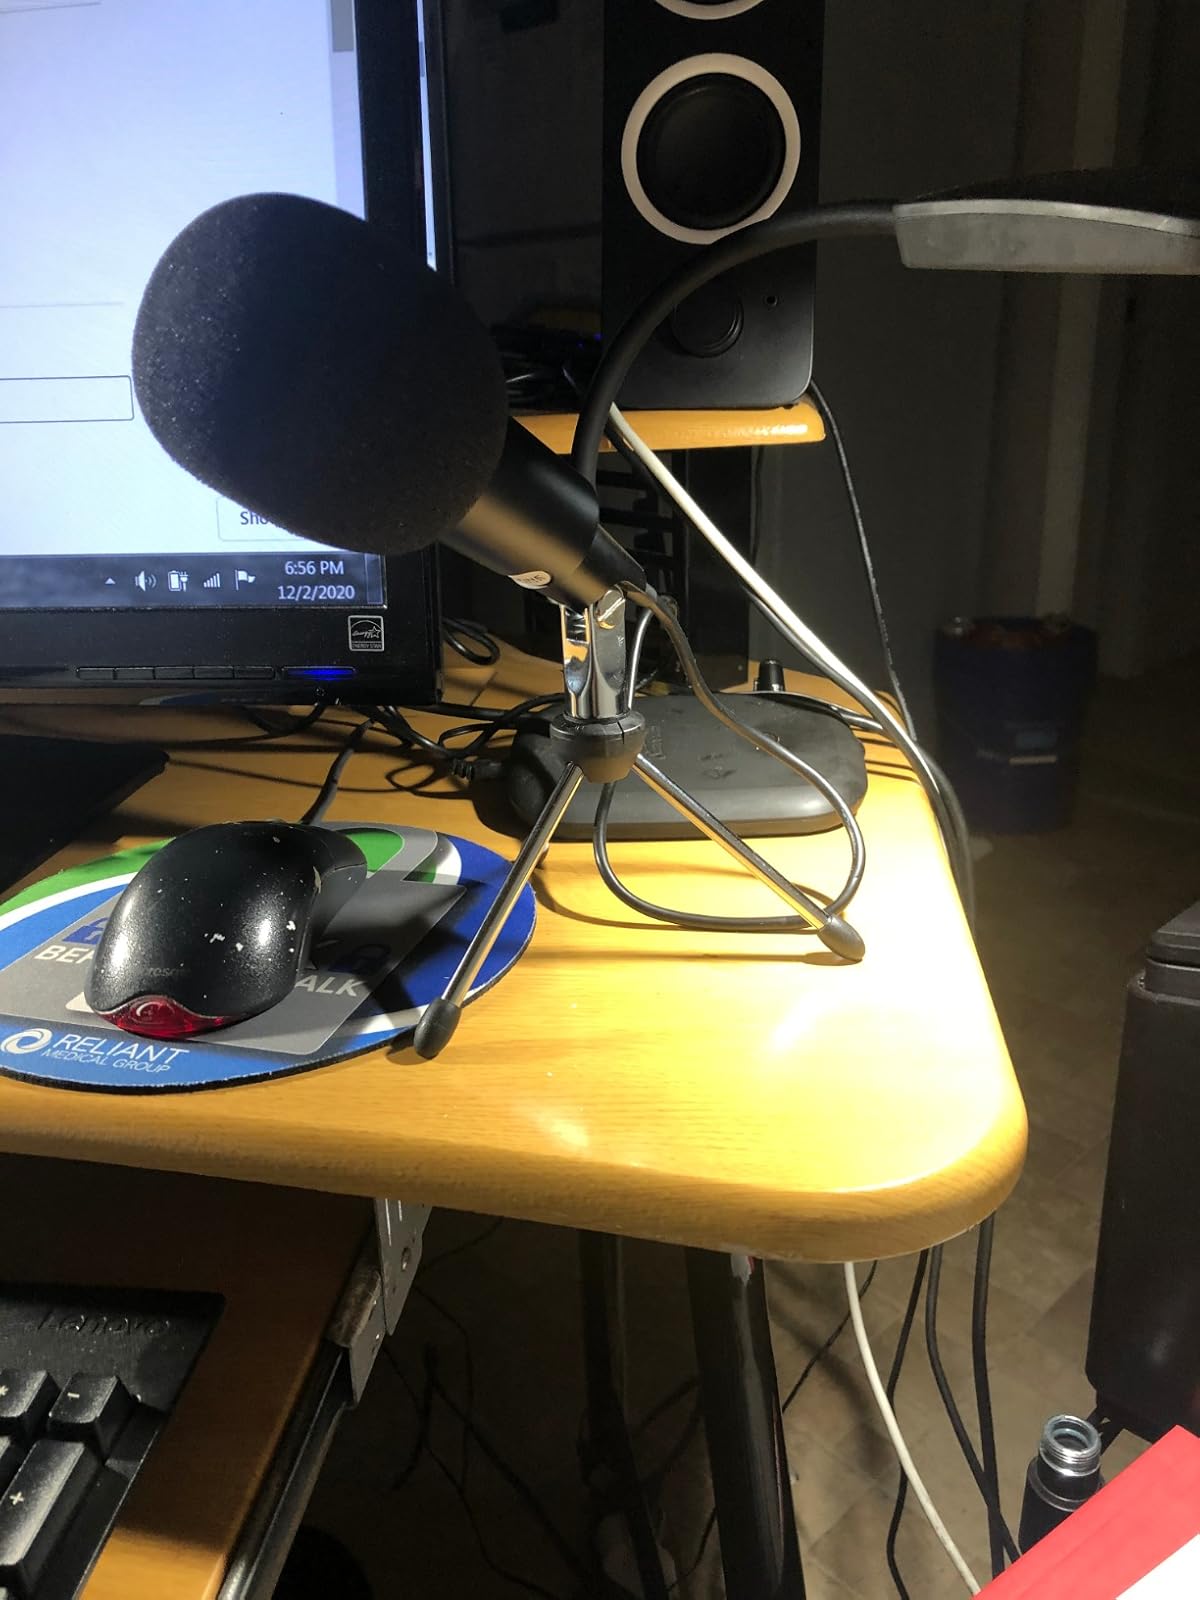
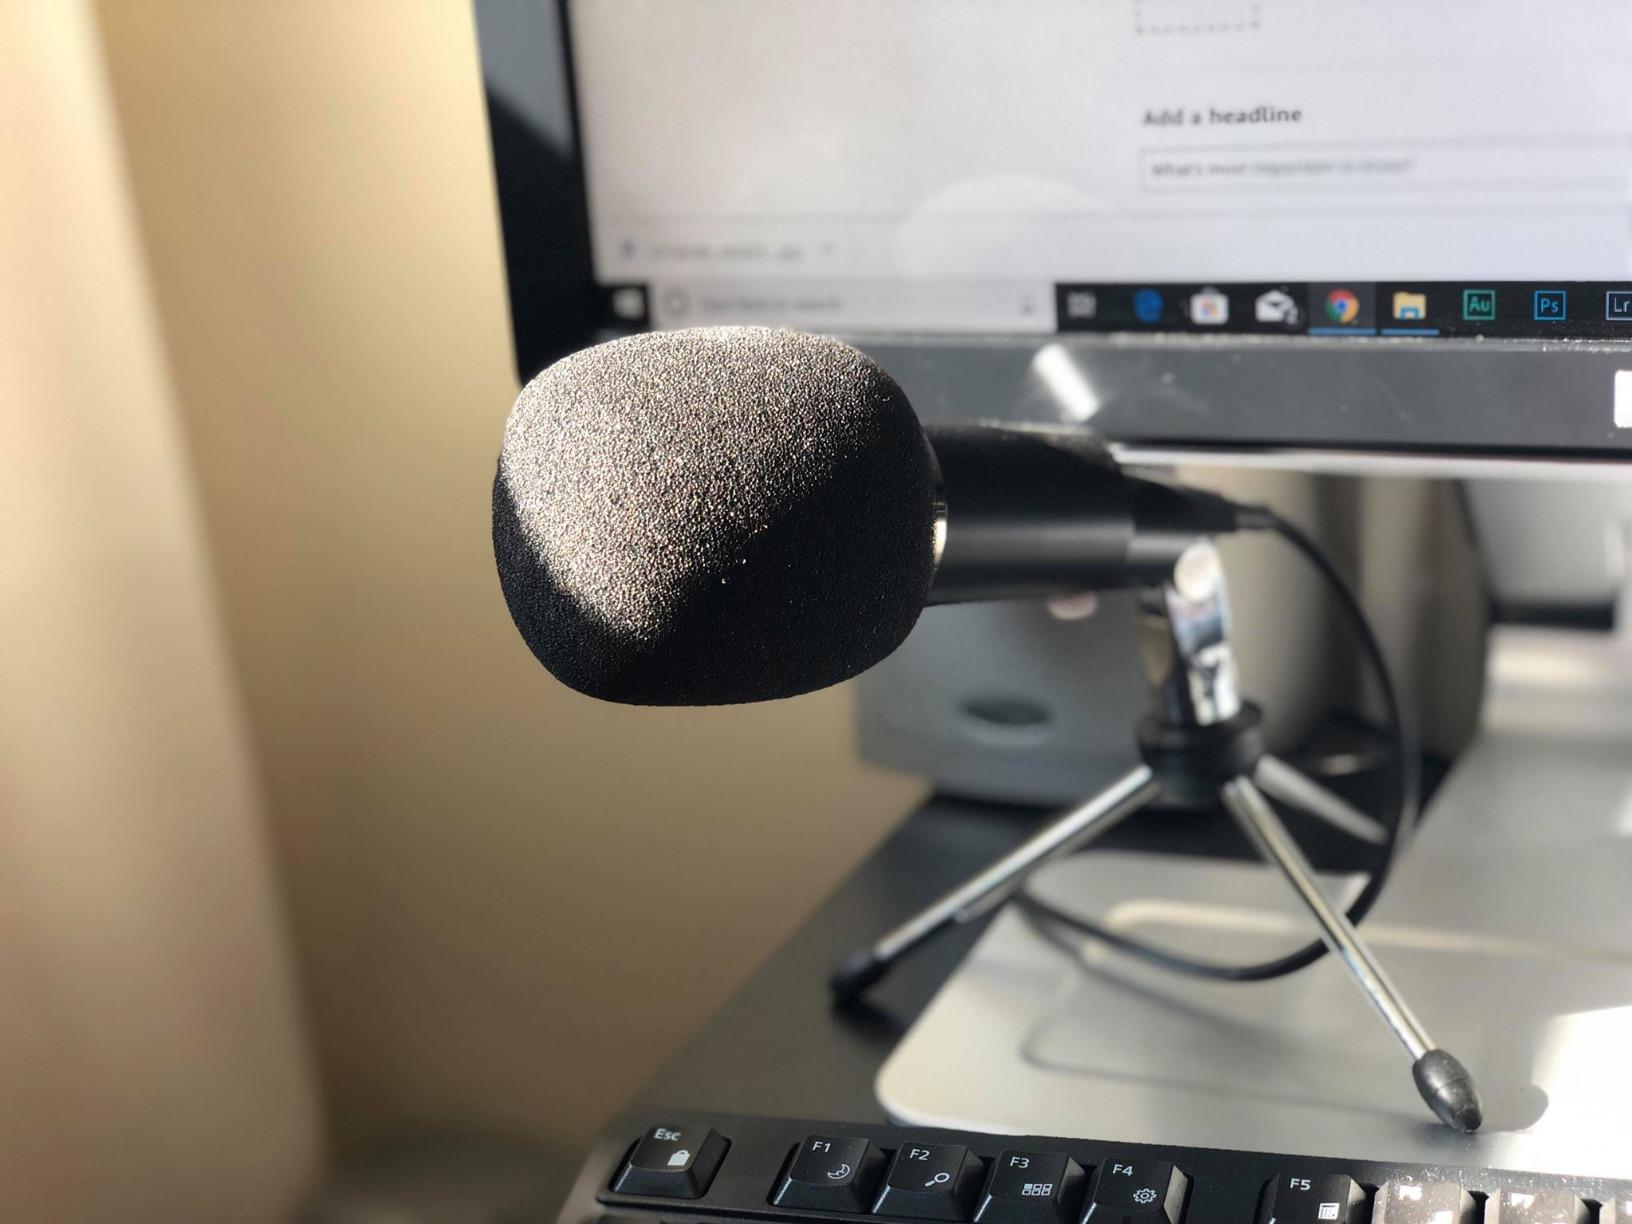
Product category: microphone
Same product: yes